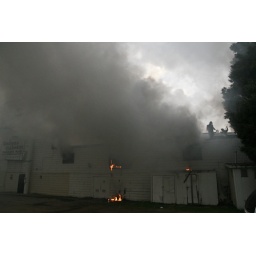
in between a church and church's chicken